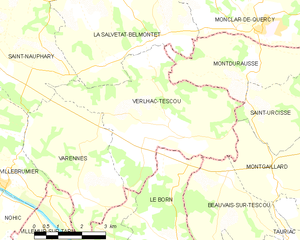
Carte des communes françaises Verlhac-Tescou
Verlhac-Tescou est une commune française située dans le département de Tarn-et-Garonne, en région Occitanie.